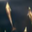
Label: dolphin